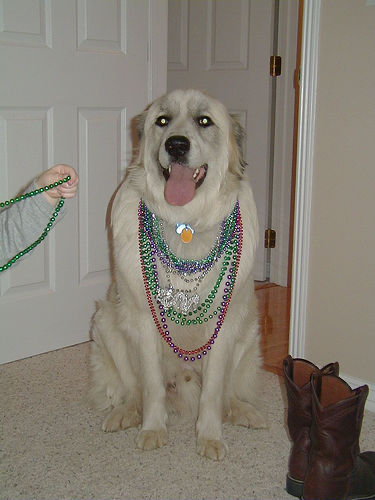
Animal: dog
Breed: great pyrenees